Karen Leeder

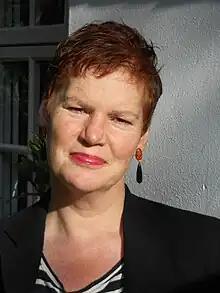

Karen Leeder (born 1962) is a British writer, translator and scholar of German culture. From 1993 she was Fellow of German at New College, Oxford and Professor of Modern German Literature in the University of Oxford. In 2021 she was elected as Schwarz-Taylor Professor of the German Language and Literature, a position she took up at The Queen's College, Oxford in 2022.